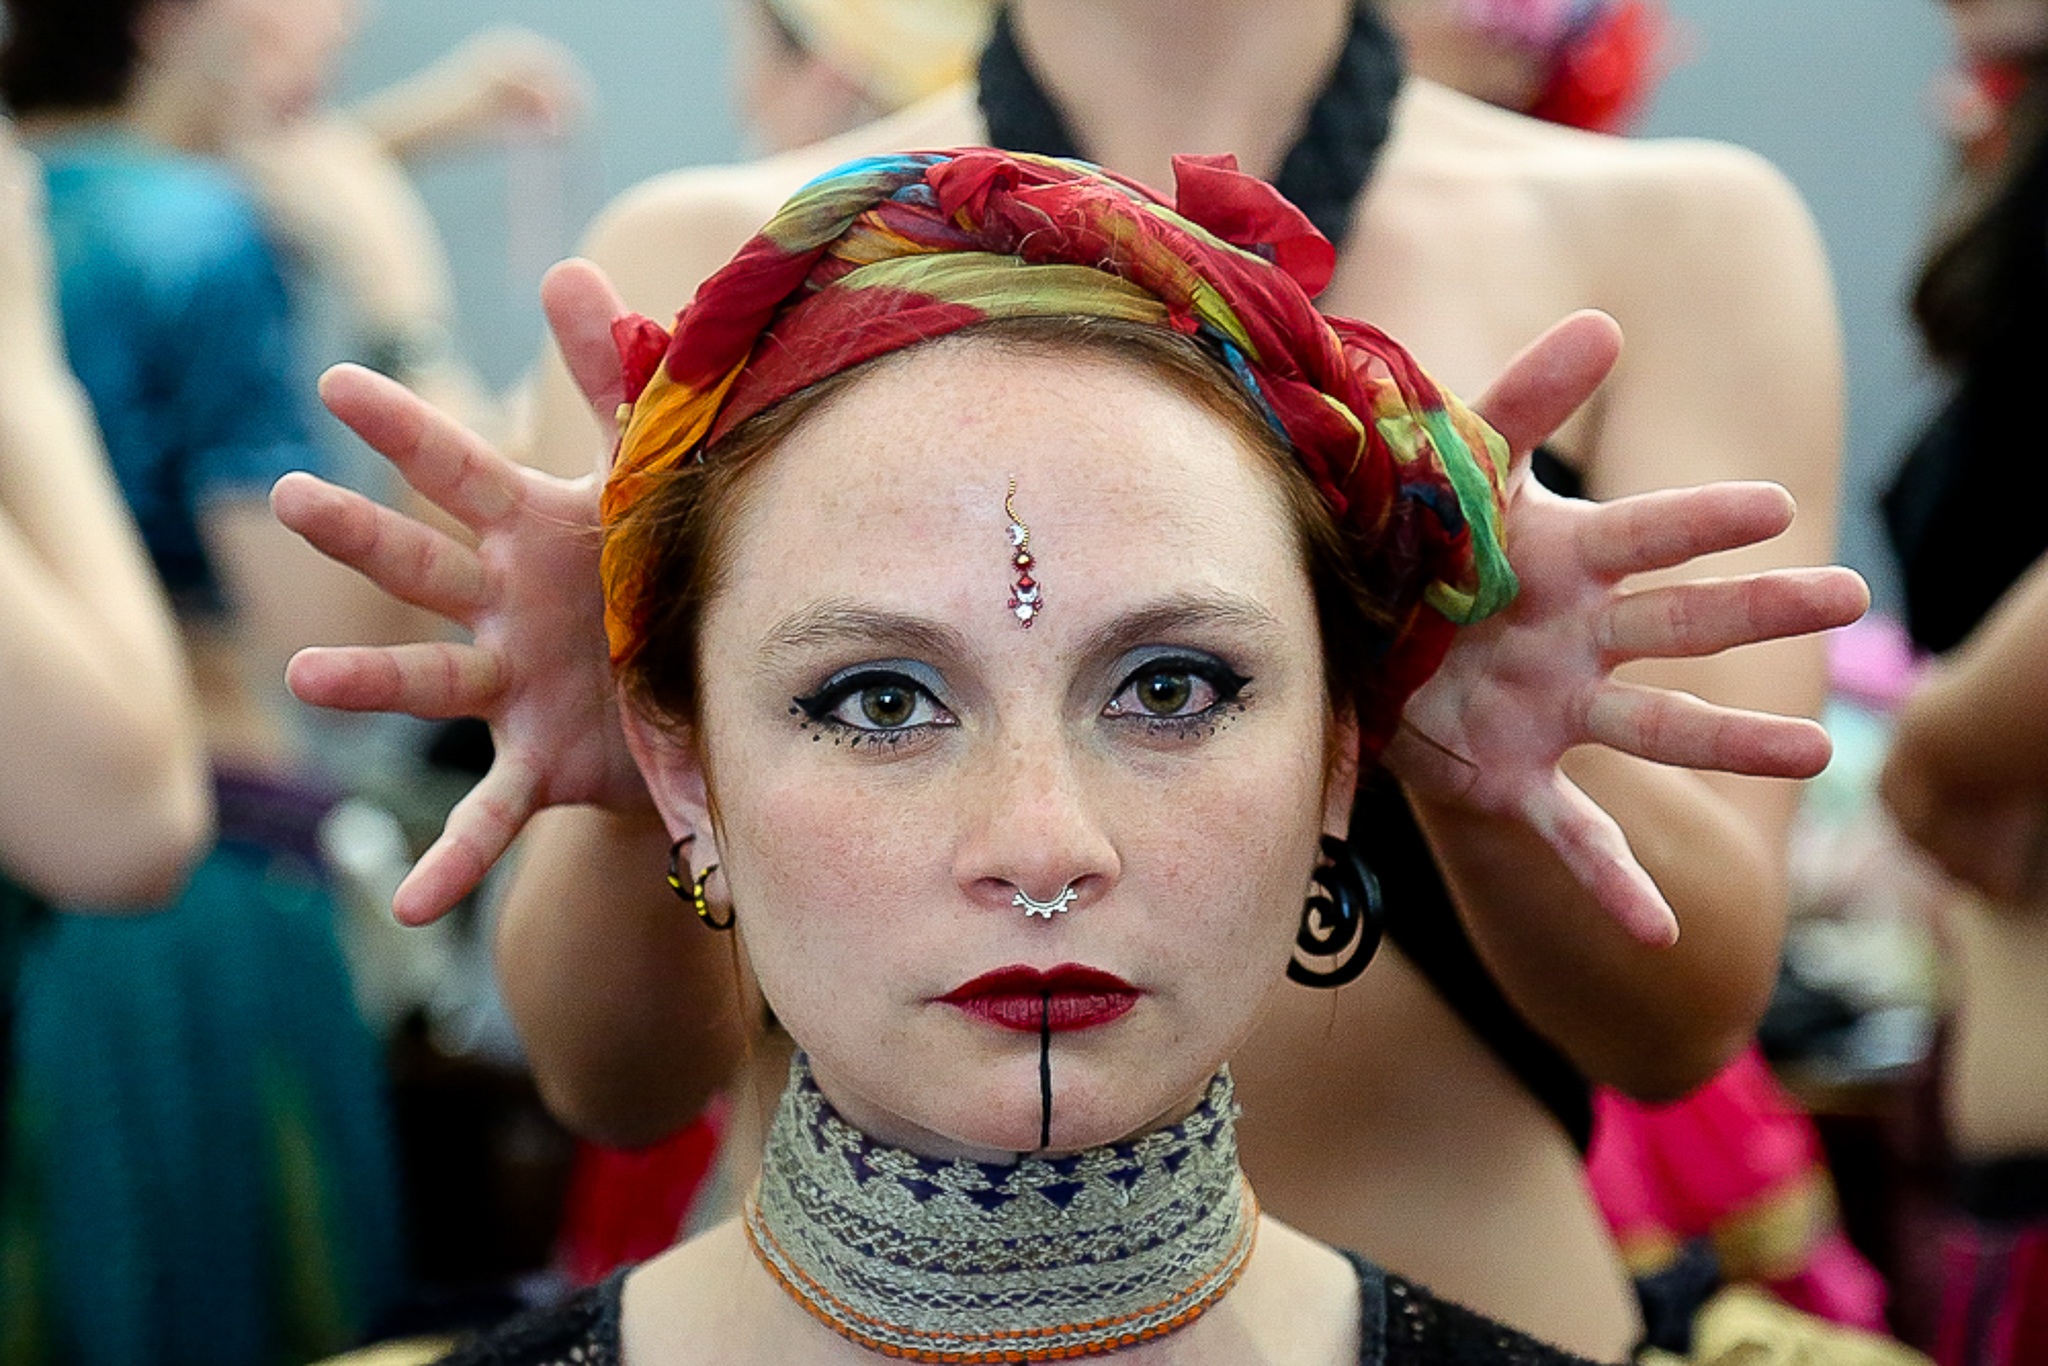
carnival, color, fashion, clothing, lady, face, festival, head, skin, beauty, tradition